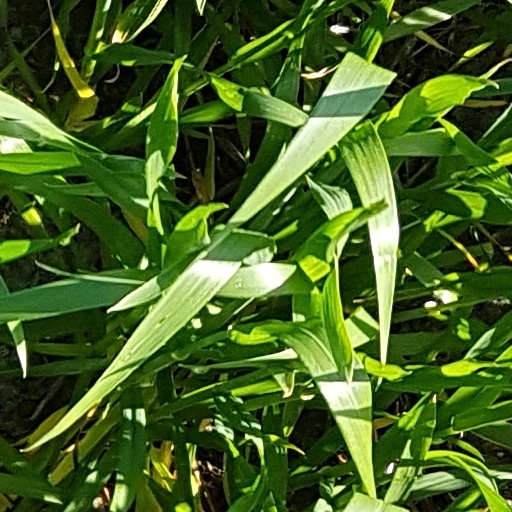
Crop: wheat